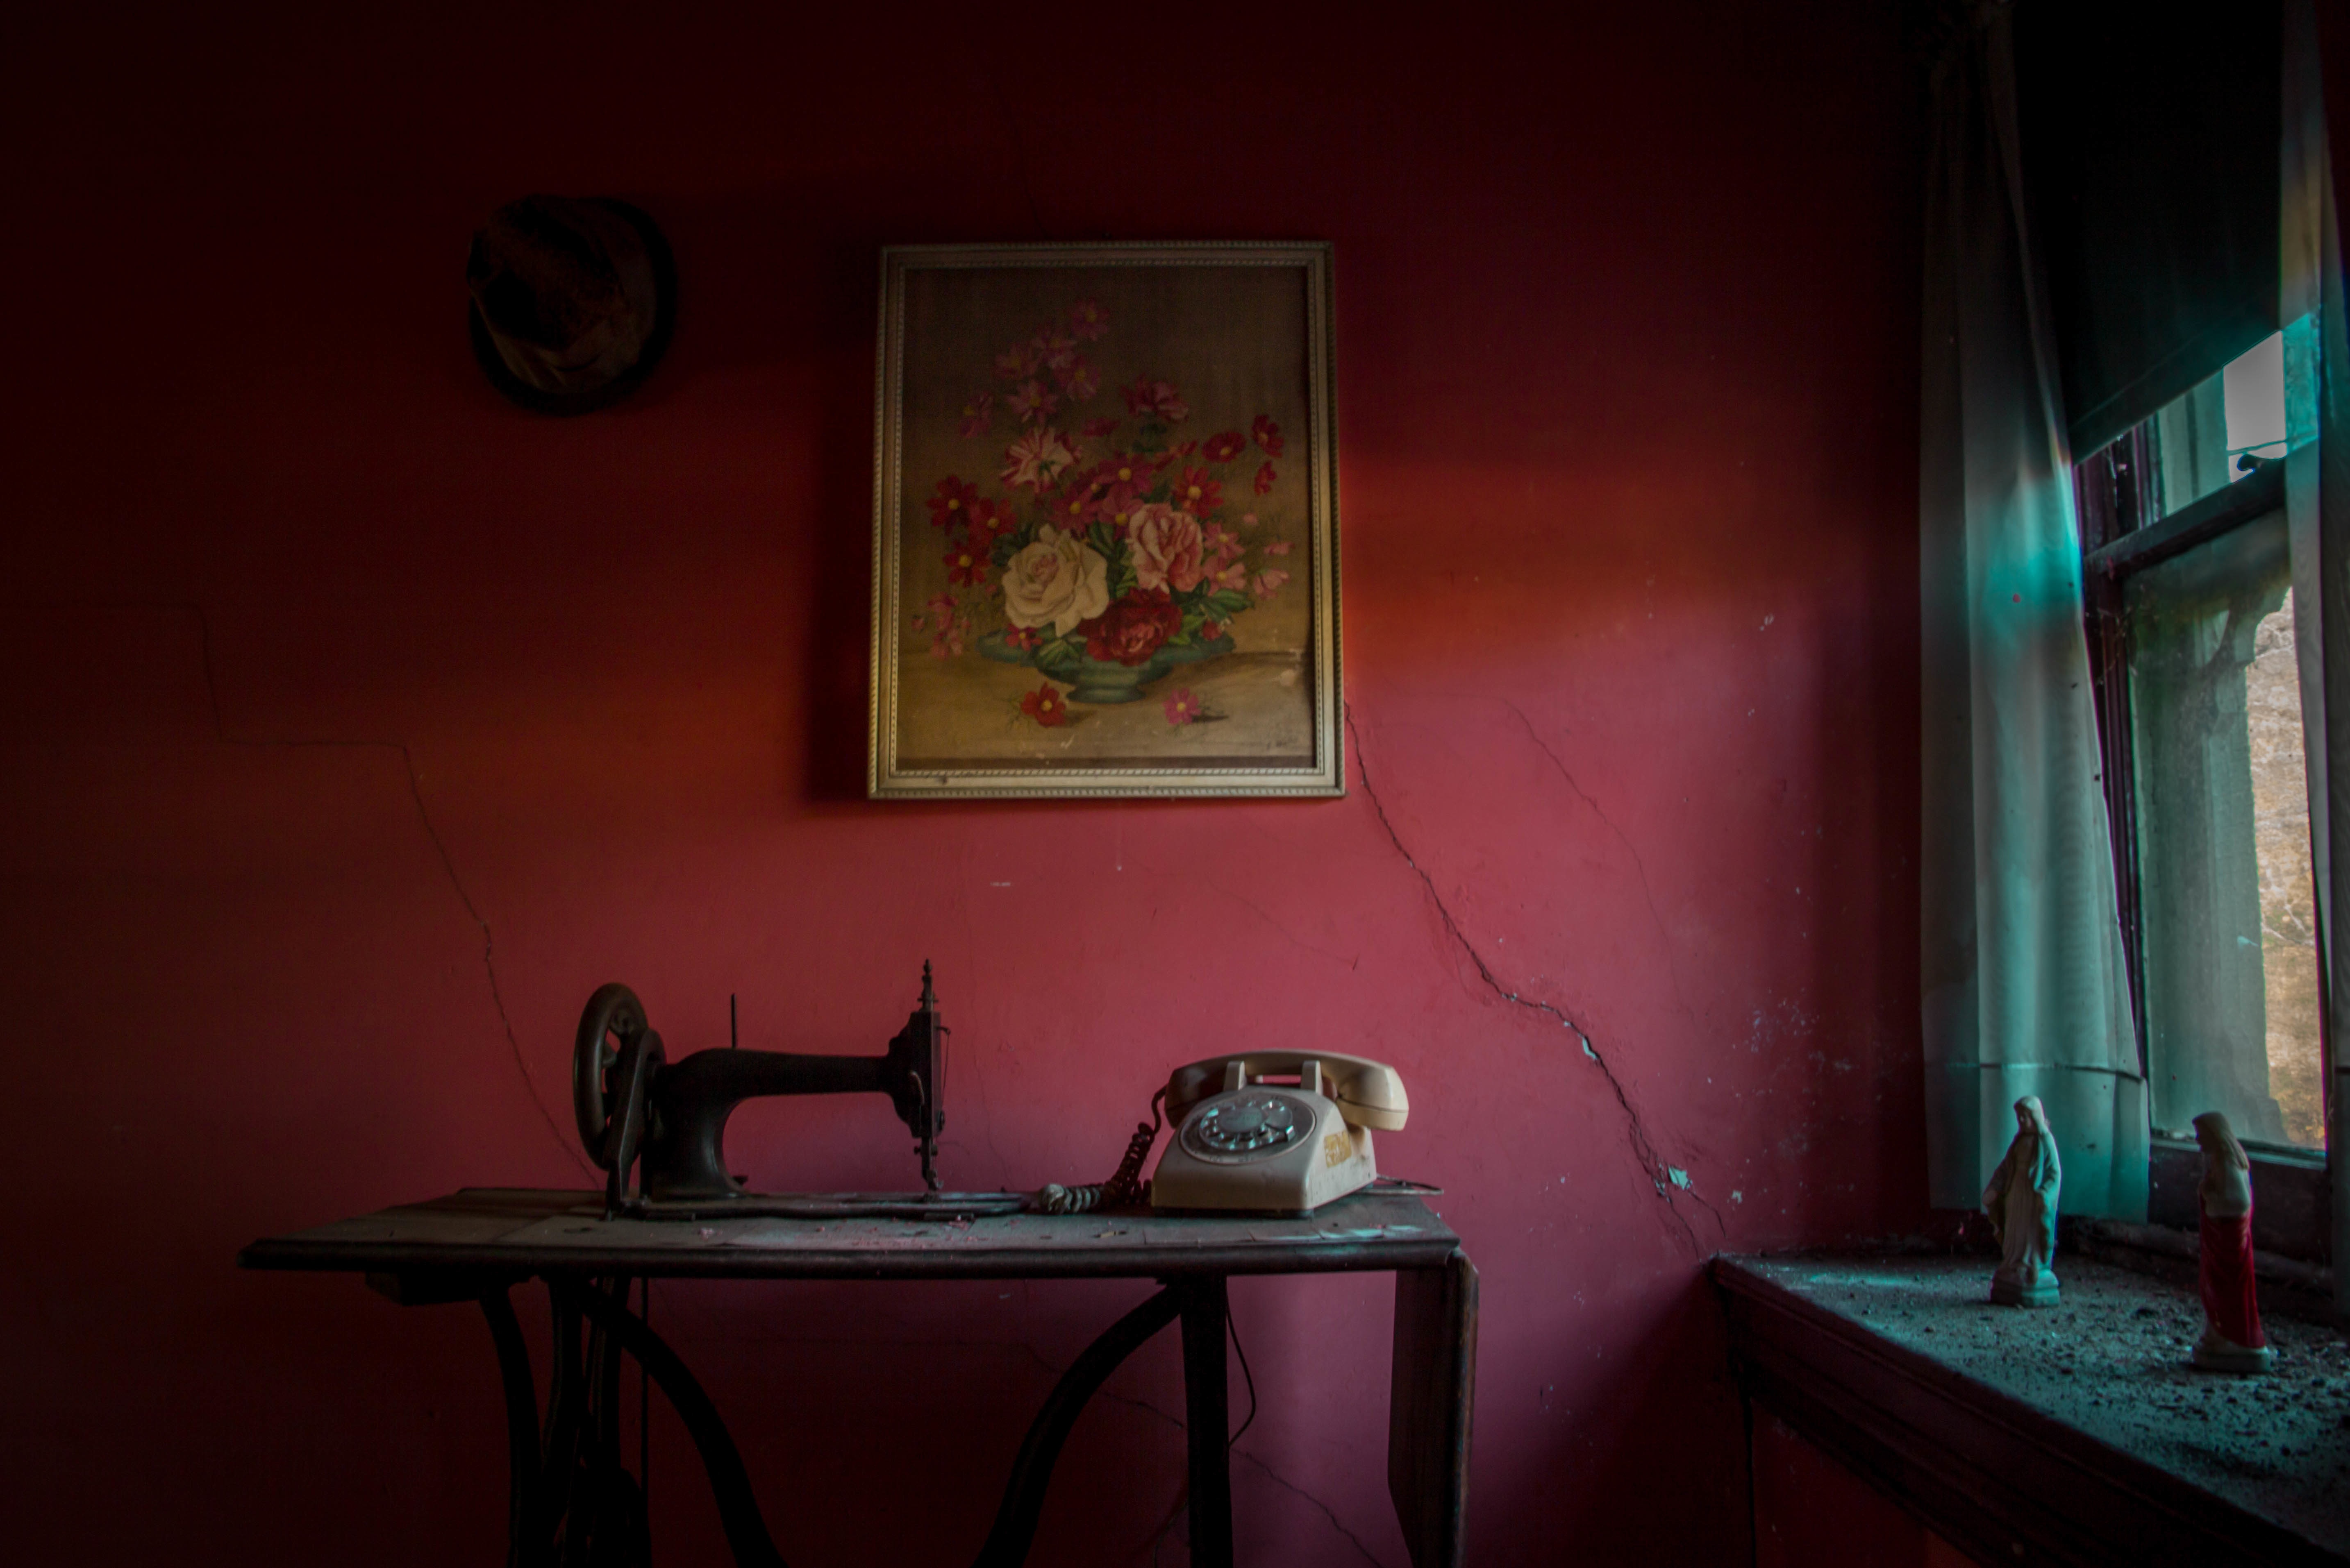
light, wall, red, color, darkness, room, lighting, interior design, design, screenshot